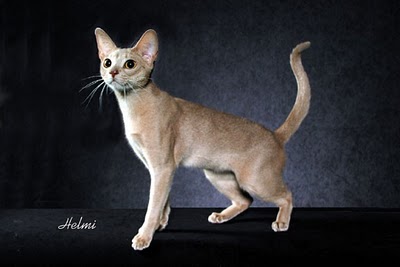
Breed: abyssinian